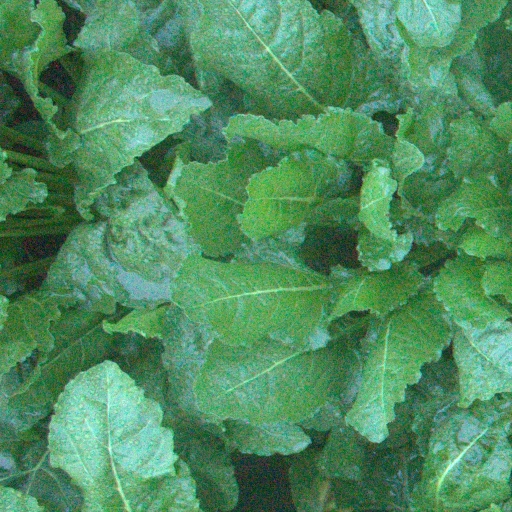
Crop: sugar beet